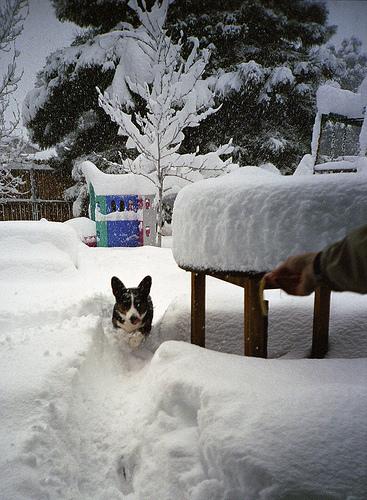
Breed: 2909-n000116-Cardigan